Geography of Asia

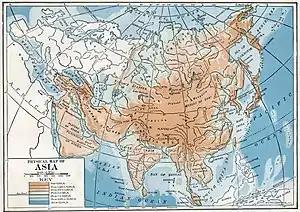
A 1916 physical map of Asia by Tarr and McMurry

Medieval Europeans considered Asia as a continent, a distinct landmass. The European concept of the three continents in the Old World goes back to classical antiquity. Definition of continents has long been and remains primarily the realm of geographers, including cultural geographers as well as physical geographers. A wide majority of geographers, in nearly all atlases and many other publications from National Geographic to the CIA World Factbook and Merriam-Webster's Geographical Dictionary, define Europe, Asia, and Africa as continents.